K3 en het ijsprinsesje

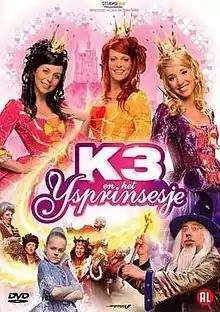
"K3 En Het Ijsprinsesje" DVD cover

K3 en het Ijsprinsessje (aka: K3 and the Little Ice Princess) is a 2006 Flemish pre-teen adventure film written by Hans Bourlon and Gert Verhulst, directed by Indra Siera, and starring the women of the K3 girl group in a sequel to their 2004 film "K3 en het Magisch Medaillon". The sequel was shown on Zappelin, SBS 6, Ketnet, Kindernet and RTL Telekids.